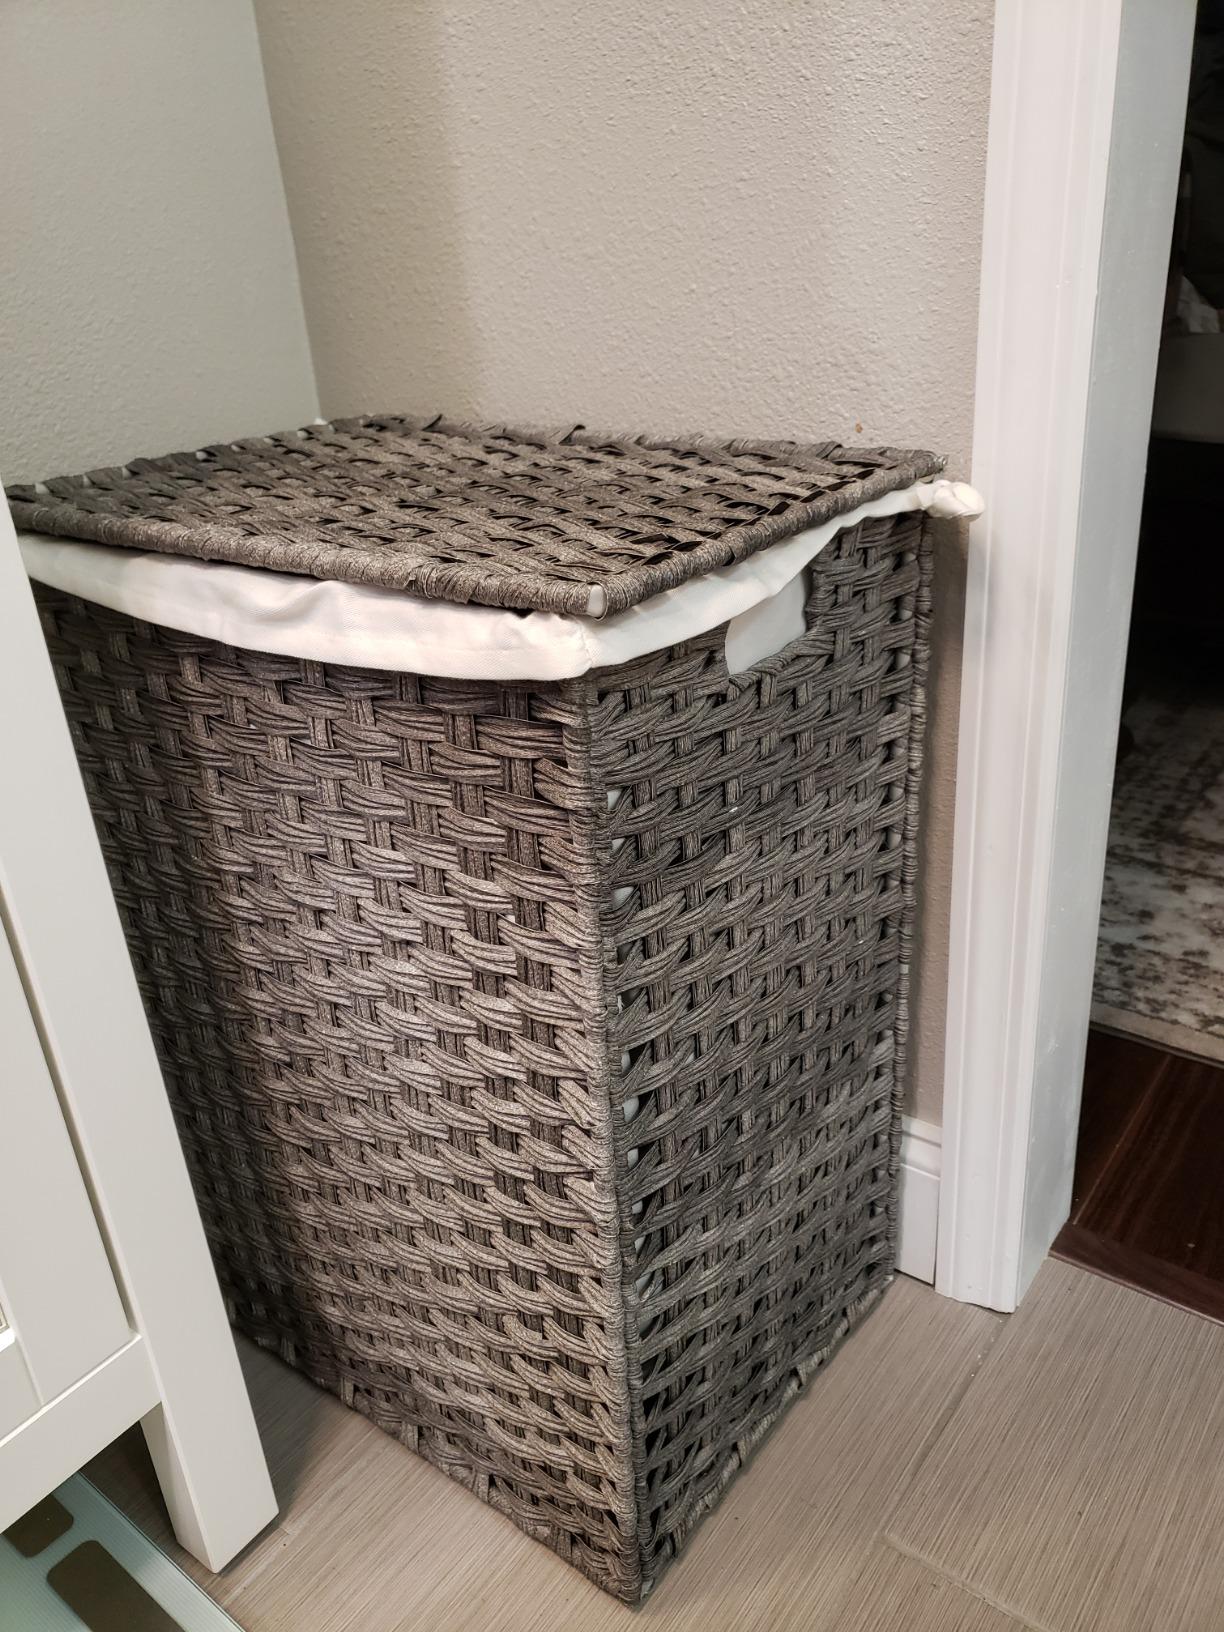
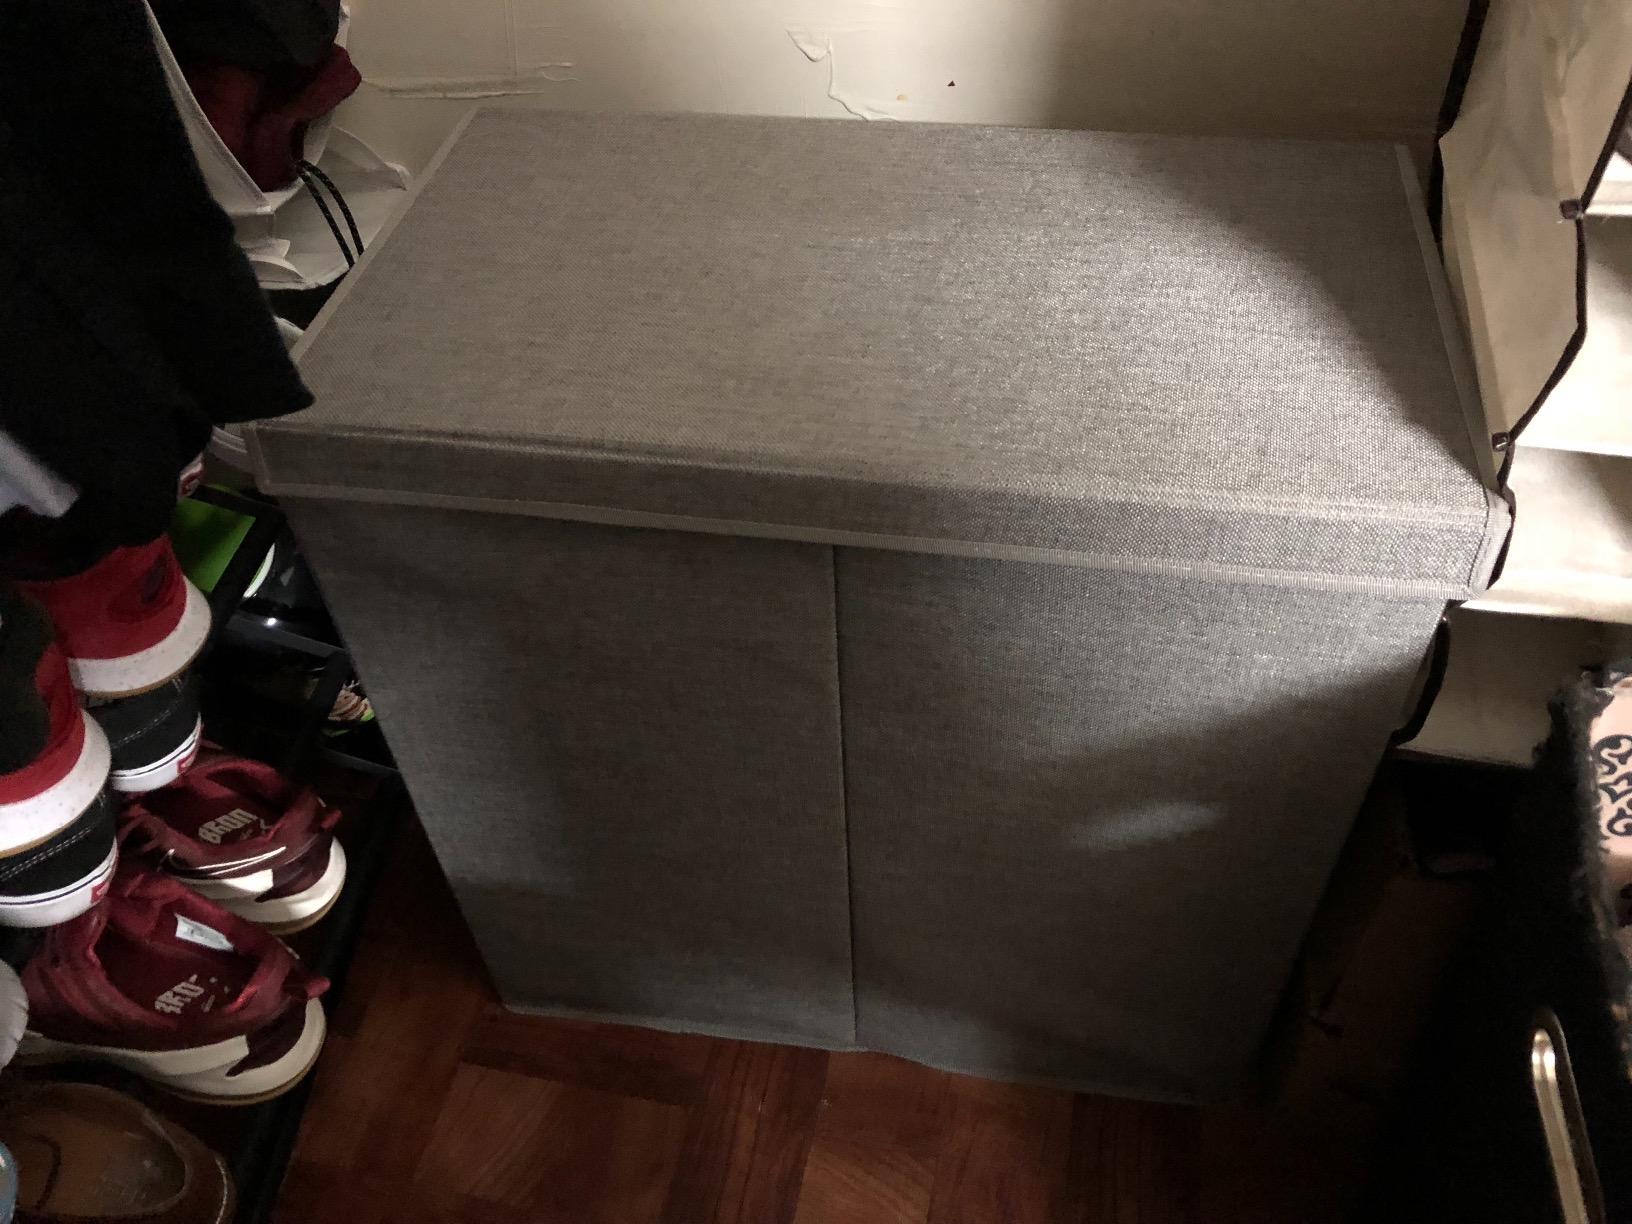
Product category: items_hamper
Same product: no